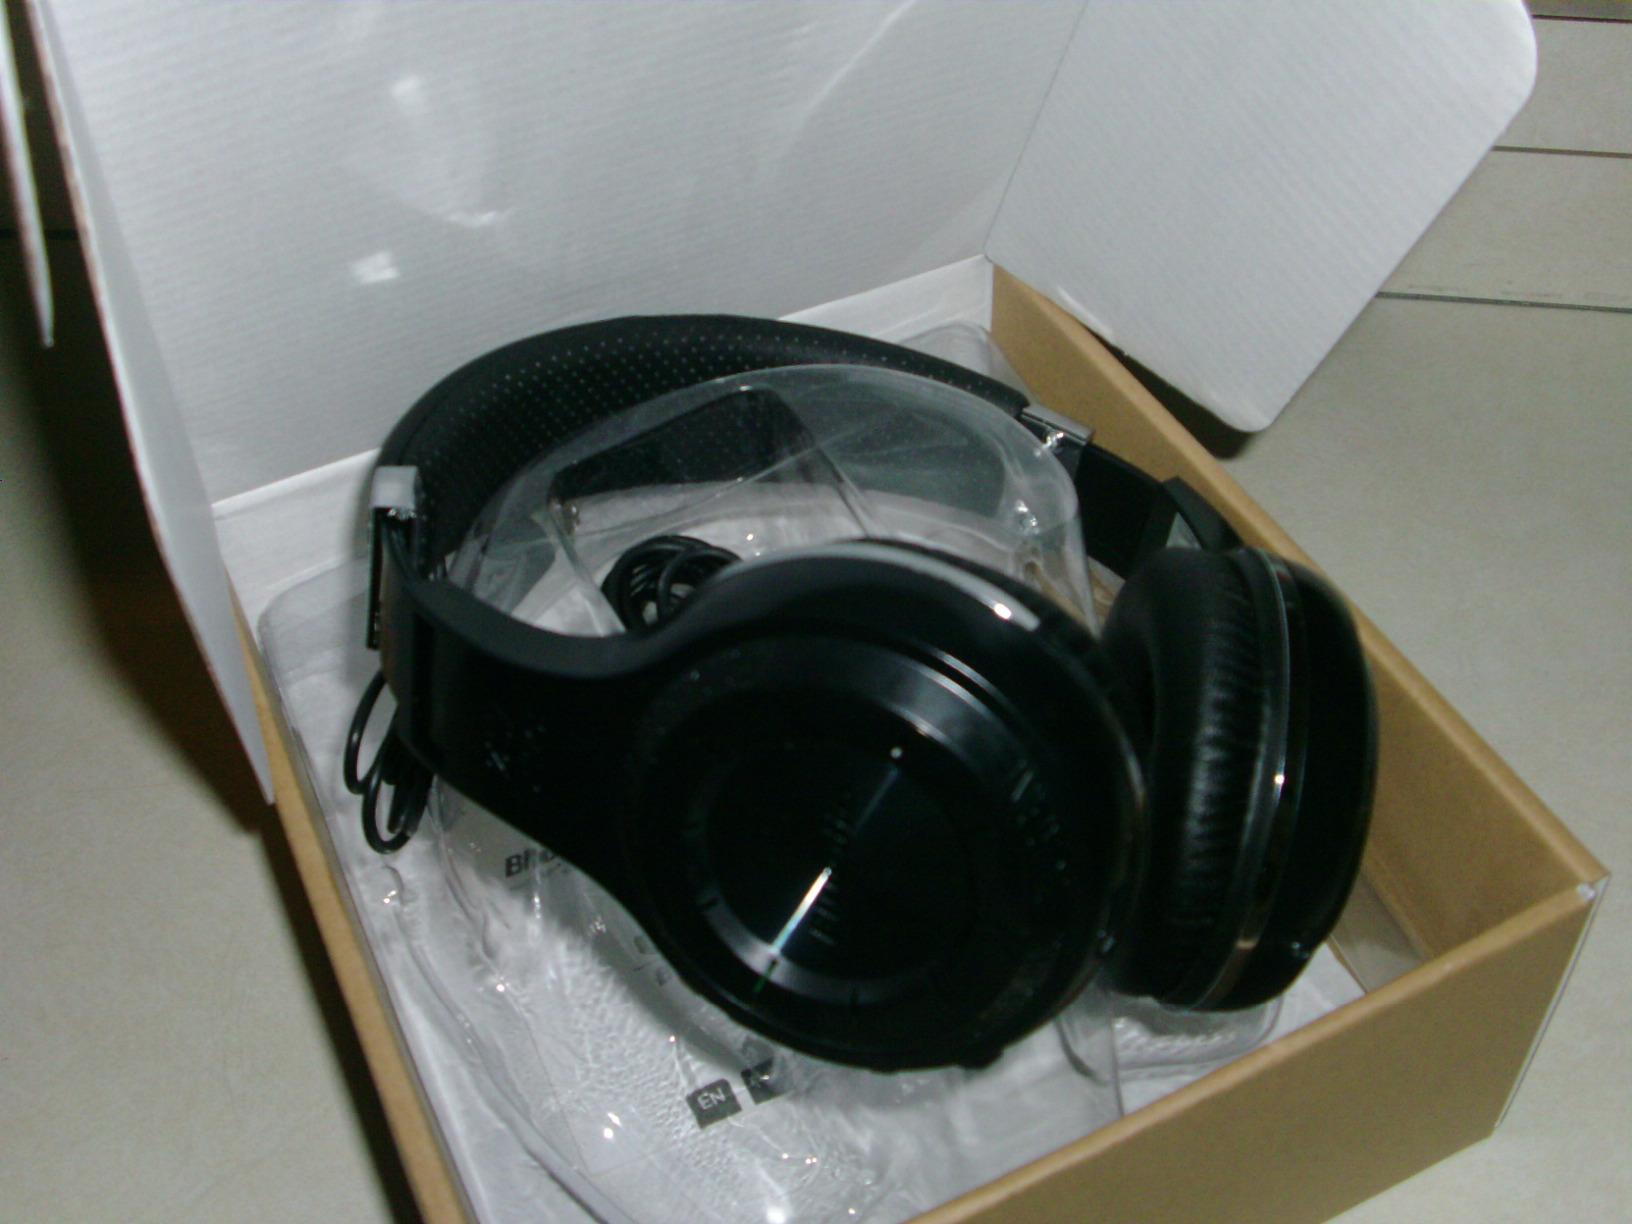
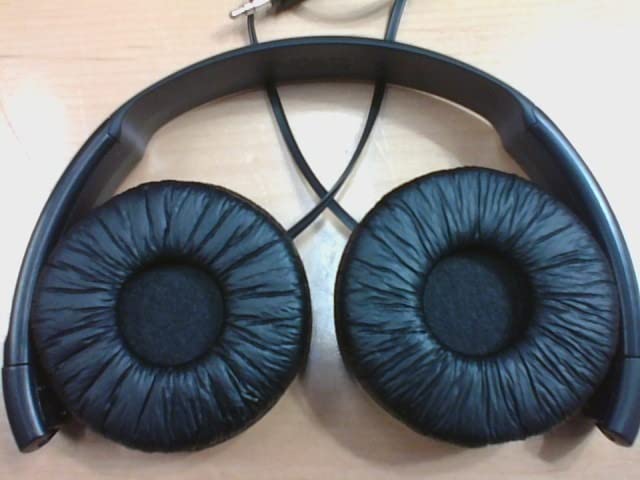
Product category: headphones
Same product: no